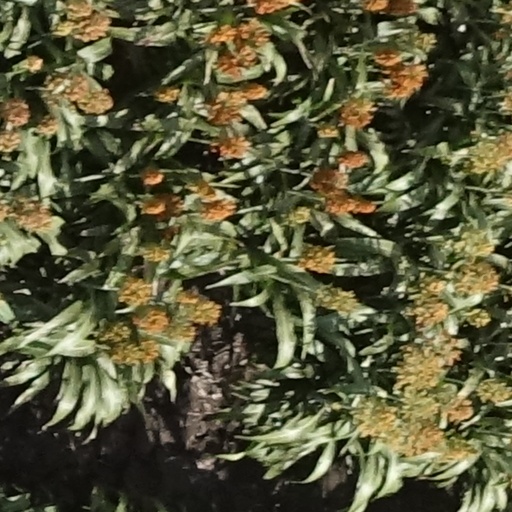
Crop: sorghum